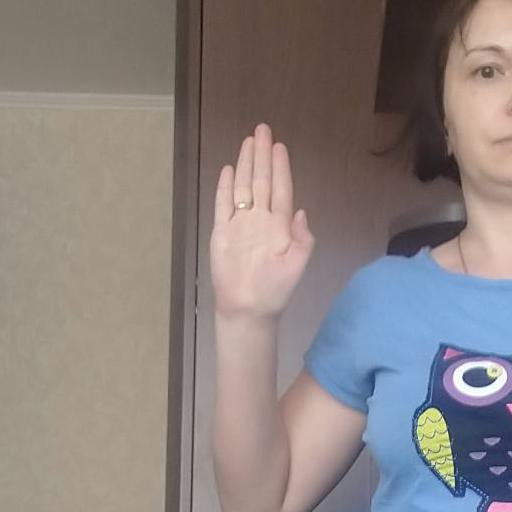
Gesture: stop